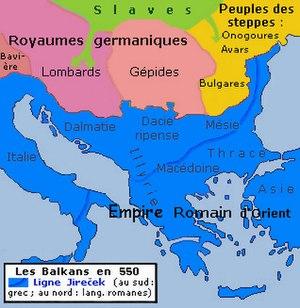
Carte des Balkans en l'an 550
L’Albanie est une république d’Europe du Sud, à l’ouest de la péninsule des Balkans, avec une ouverture sur la mer Adriatique et sur la mer Ionienne. Le pays a une frontière au nord avec le Monténégro, au nord-est avec le Kosovo, à l’est avec la république de Macédoine et au sud avec la Grèce.
Le Monténégro, bien qu'étant le dernier État à avoir obtenu en Europe son indépendance, possède une longue histoire de plusieurs siècles.
Si des civilisations se sont épanouies sur l'actuel territoire bulgare dès le néolithique et l'antiquité, l’histoire de la Bulgarie en tant qu'État commence au VIIᵉ siècle avec la fondation du royaume bulgare du bas-Danube par Asparoukh. Situé à la croisée des influences historiques, culturelles et linguistiques des Balkans, le premier empire bulgare fut un berceau culturel de l’Europe slave et s'étendit de la mer Adriatique à la mer Égée et à la mer Noire, avant d'être politiquement, mais non culturellement anéanti par l’Empire byzantin au XIᵉ siècle, de renaître de ses cendres au XIIᵉ siècle avec le Second empire bulgare, finalement conquis au XIVᵉ siècle par les Ottomans. Sa seconde renaissance au XIXᵉ siècle fut difficile : le congrès de Berlin, les guerres balkaniques et les deux guerres mondiales ne lui permirent pas de rassembler toutes les régions de culture bulgare pour retrouver l'étendue qui lui avait été reconnue au traité de San Stefano, et la contraignirent à subir une dictature de 45 ans après la Seconde Guerre mondiale.
L'histoire de la Macédoine du Nord, petit État du sud des Balkans, commence, au sens strict, lors de son indépendance vis-à-vis de la République fédérative socialiste de Yougoslavie en 1991. Dans un sens plus large, l'histoire de la « Macédoine », dont traite le présent article, concerne un ensemble géographique et historique bien plus vaste, habité par de nombreux peuples au cours du temps. Le territoire ainsi désigné a maintes fois changé de forme et fut inclus dans divers États successifs. La république actuelle n'occupe que le tiers du royaume antique. Elle regroupe la majorité des Slaves macédoniens, parlant une langue slave, également présente en Bulgarie du sud-ouest et en Grèce du nord, et linguistiquement proche du bulgare. La République de Macédoine du Nord abrite aussi des minorités albanaises, valaques et tsiganes.
L’histoire de la Roumanie, en tant qu'État moderne, ne commence réellement qu'avec la création des Principautés unies de Moldavie et de Valachie en 1859. Cependant, l'histoire des pays où évoluent les roumanophones remonte à l'Antiquité et comprend des territoires plus vastes que la Roumanie actuelle.
L'histoire de la Croatie est marquée par une alternance entre périodes d'indépendance et périodes d'intégration dans un État multinational.